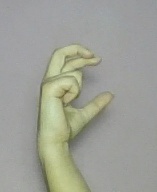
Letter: thal